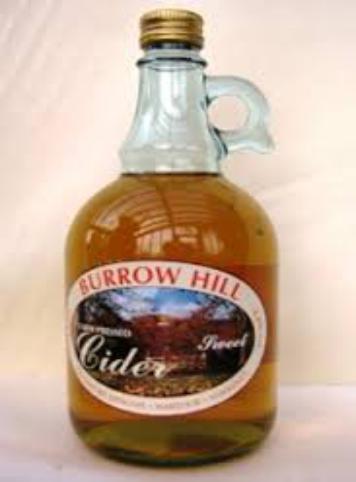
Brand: Burrow Hill Cider
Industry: Food